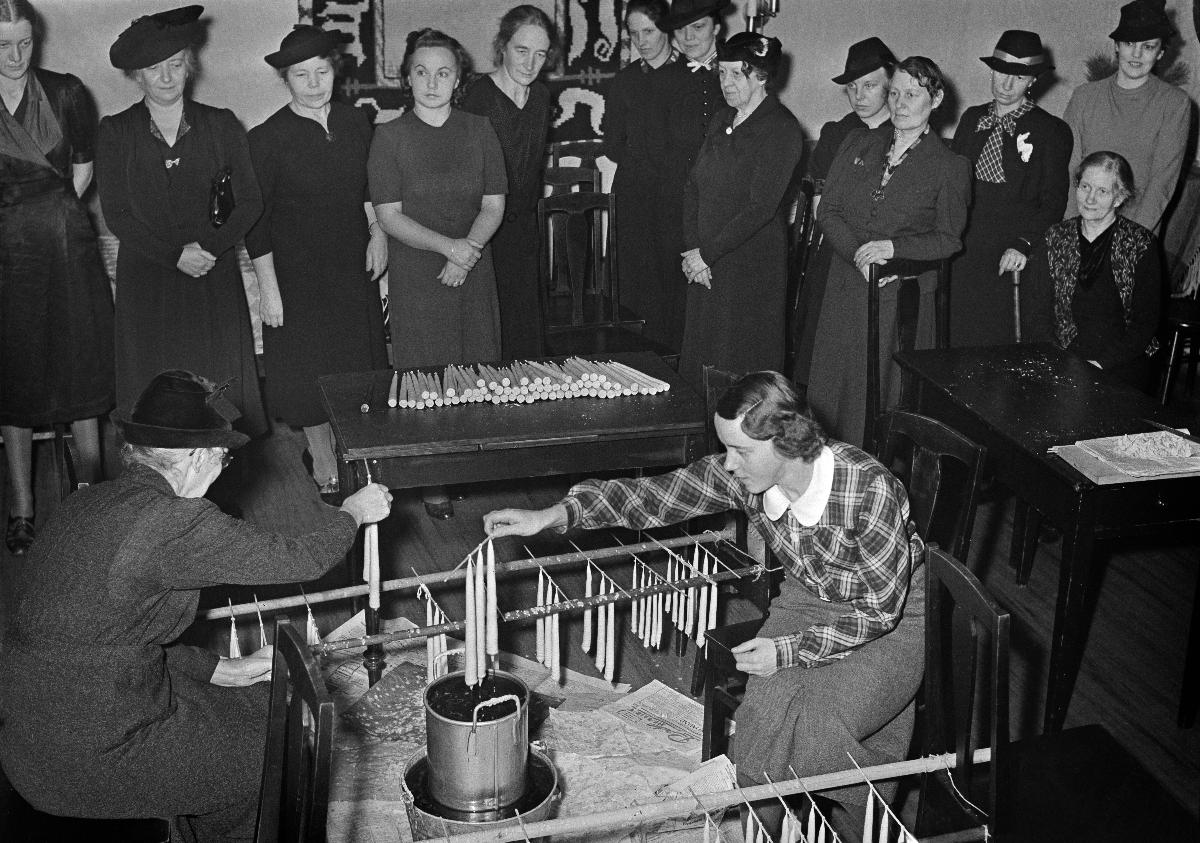
Martat valavat kynttilöitä
Marthorna stöper ljus; Marthas are casting candles
sisällön kuvaus: Helsingin ruotsinkielisen Marttaliiton jäsenet valavat kynttilöitä Helsingissä marraskuussa 1940. Etualalla oikealla rouva Marianne Söderström. content description: Members of Helsinki Swedish Martha organisation are casting candles in Helsinki November 1940. In the foreground to the right is Mrs. Marianne Söderström. innehållsbeskrivning: Medlemmar av Helsingfors svenska marthaförening stöper ljus i Helsingfors i november 1940. I förgrunden till höger fru Marianne Söderström.
Kuvaaja: Sundström, Hugo, kuvaaja
Vuosi: 1940
Paikka: Suomi, Uusimaa, Helsinki
Aiheet: HBL; naiset; järjestöt; joulu; martat; kynttilät; women; associations; Christmas; Marthas (women's organisations); candles; organisations; christmas; Martha organisation; kvinnor; föreningar; jul; marthor; levande ljus; organisationer; ljus; ljusstöpning